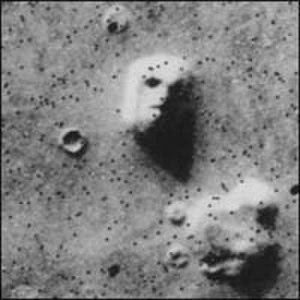
Cydonia Mensae est un relief martien situé par 34,55° N, 347,683° E. Il est à l'origine d'un exemple de paréidolie.
Mission to Mars ou Mission sur Mars au Québec est un film de science-fiction américain réalisé par Brian De Palma, sorti en 2000. Il retrace une mission spatiale sur la planète Mars et fait référence au visage de Mars, ce qui est révélé dans la deuxième moitié du film.
Viking 1 est le nom de la première des deux sondes du programme Viking envoyées en 1975. Il fut le deuxième vaisseau interplanétaire à se poser sur Mars et à réussir sa mission. Viking 1 détenait le record de la plus longue mission martienne avec 6 ans et 116 jours, depuis l'atterrissage, jusqu'à la fin de la mission, avant d'être battu par les robots Spirit et Opportunity.